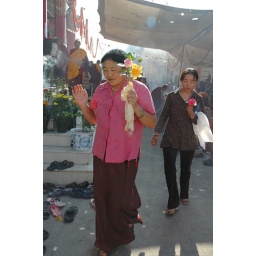
Delightful Buddhist women with flower and white scarf (katag) offerings, walking around Tharlam Monastery on Bodhisattva Day, Kathmandu, Nepal